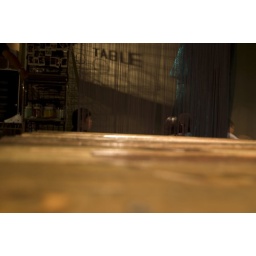
pretty chill bar called the Table near Jongno tower